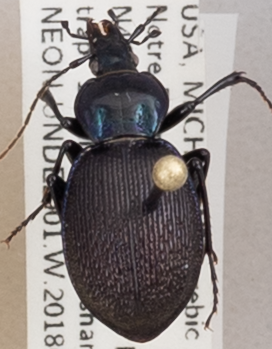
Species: Sphaeroderus stenostomus lecontei
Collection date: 2018-07-11
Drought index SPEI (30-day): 1.444
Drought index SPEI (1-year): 1.01
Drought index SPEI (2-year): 2.09